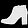
Label: Ankle boot